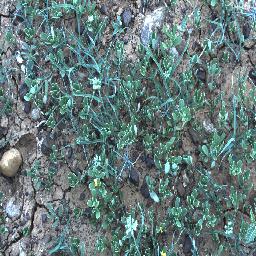
Label: negative